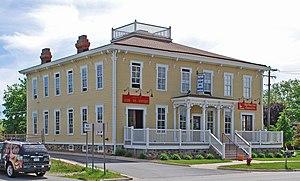
Cherry Hill est un secteur non constitué en municipalité dans le township de Canton, dans l'État américain du Michigan. La communauté se concentre le long de Cherry Hill et Ridge Roads mais n'a pas de frontières légalement définies ni de statistiques démographiques. Le Cherry Hill Historic District est un quartier historique essentiellement résidentiel qui englobe la plus grande partie de Cherry Hill. Il a été inscrit au registre national des lieux historiques en 2003.